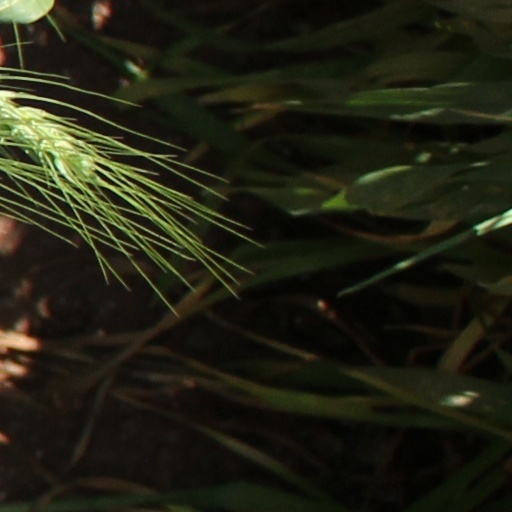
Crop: wheat